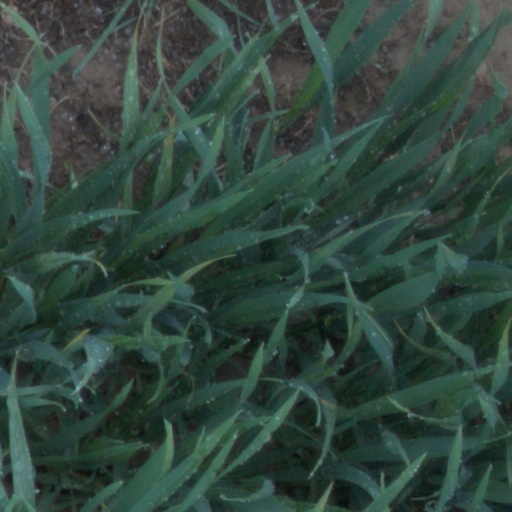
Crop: wheat